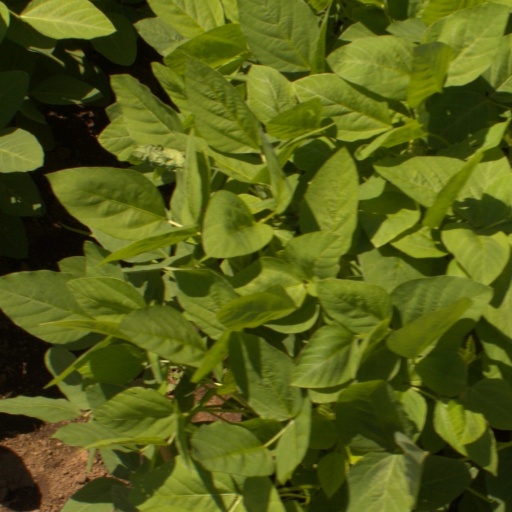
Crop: soybean